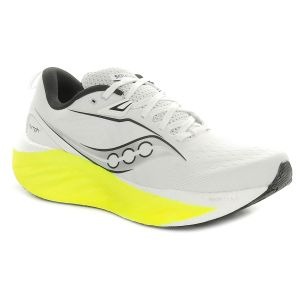
Saucony Scarpa da Running Uomo  Triumph 22 Bianco Giallo   Sconto 13%
Prezzo: 165,00 €